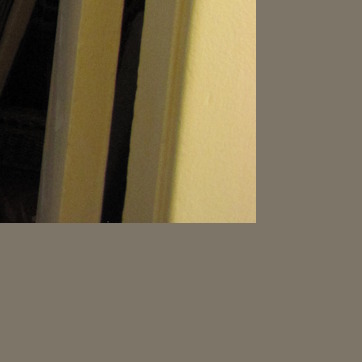
Material: painted